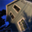
Label: house